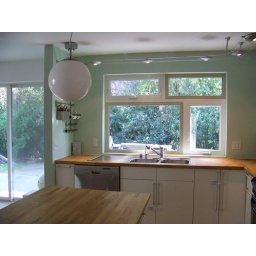
In the kitchen, great window over the sink, door to side porch at the left.